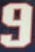
Number: 9